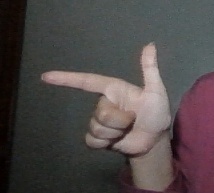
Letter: yaa